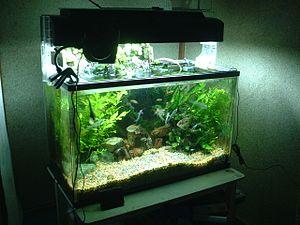
Le matériel de l'aquarium est un bac fait de plaques de verre ou de Plexiglas collées ensemble avec un silicone adapté et équipé de divers appareils destinés à stabiliser les caractéristiques de l'eau. Le tout est posé sur un support rigide et résistant à l'eau.